Brian Cox (physicist)

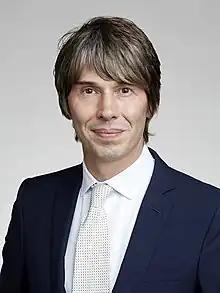
Cox in 2016

Brian Edward Cox (born 3 March 1968) is an English physicist and musician who is professor of particle physics in the School of Physics and Astronomy at the University of Manchester and the Royal Society Professor for Public Engagement in Science. He is best known to the public as the presenter of science programmes, especially BBC Radio 4’s "The Infinite Monkey Cage" and the "Wonders of..." series and for popular science books, including "Why Does E=mc?" and "The Quantum Universe".